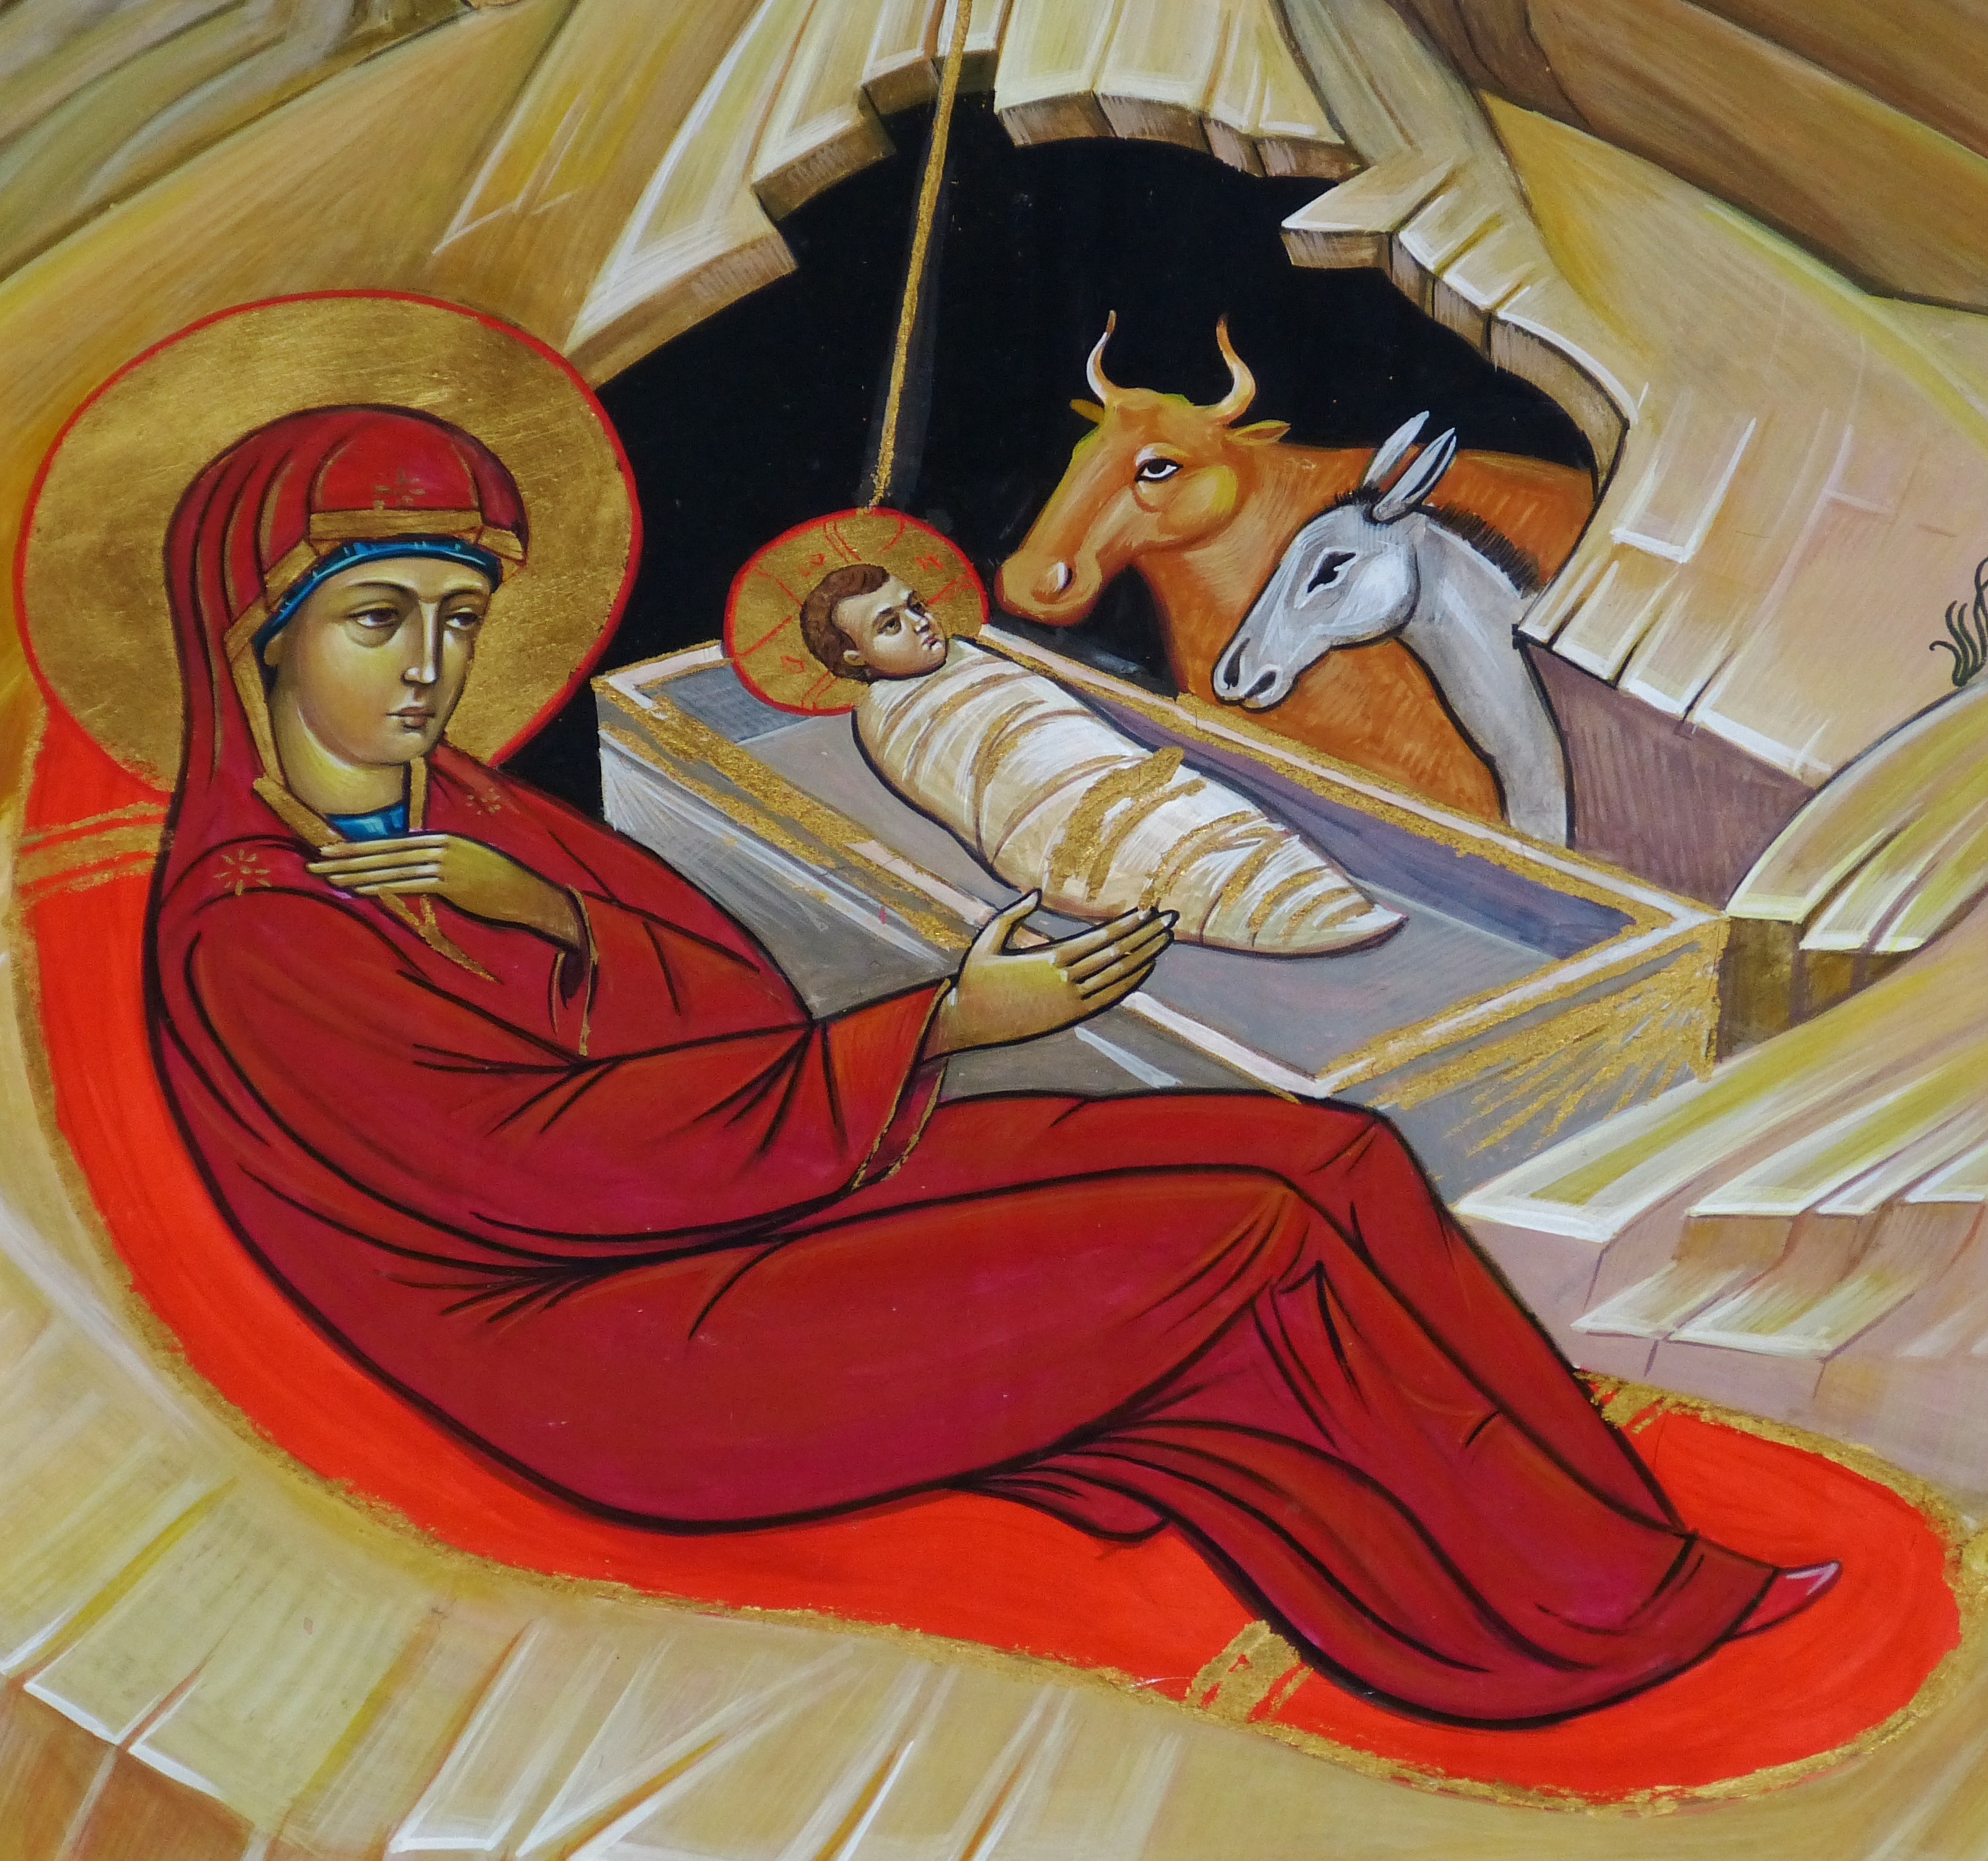
church, christmas, painting, donkey, art, illustration, faith, mural, maria, jesus, crib, image, orthodox, russia, icon, cartoon, ox, modern art, nativity scene